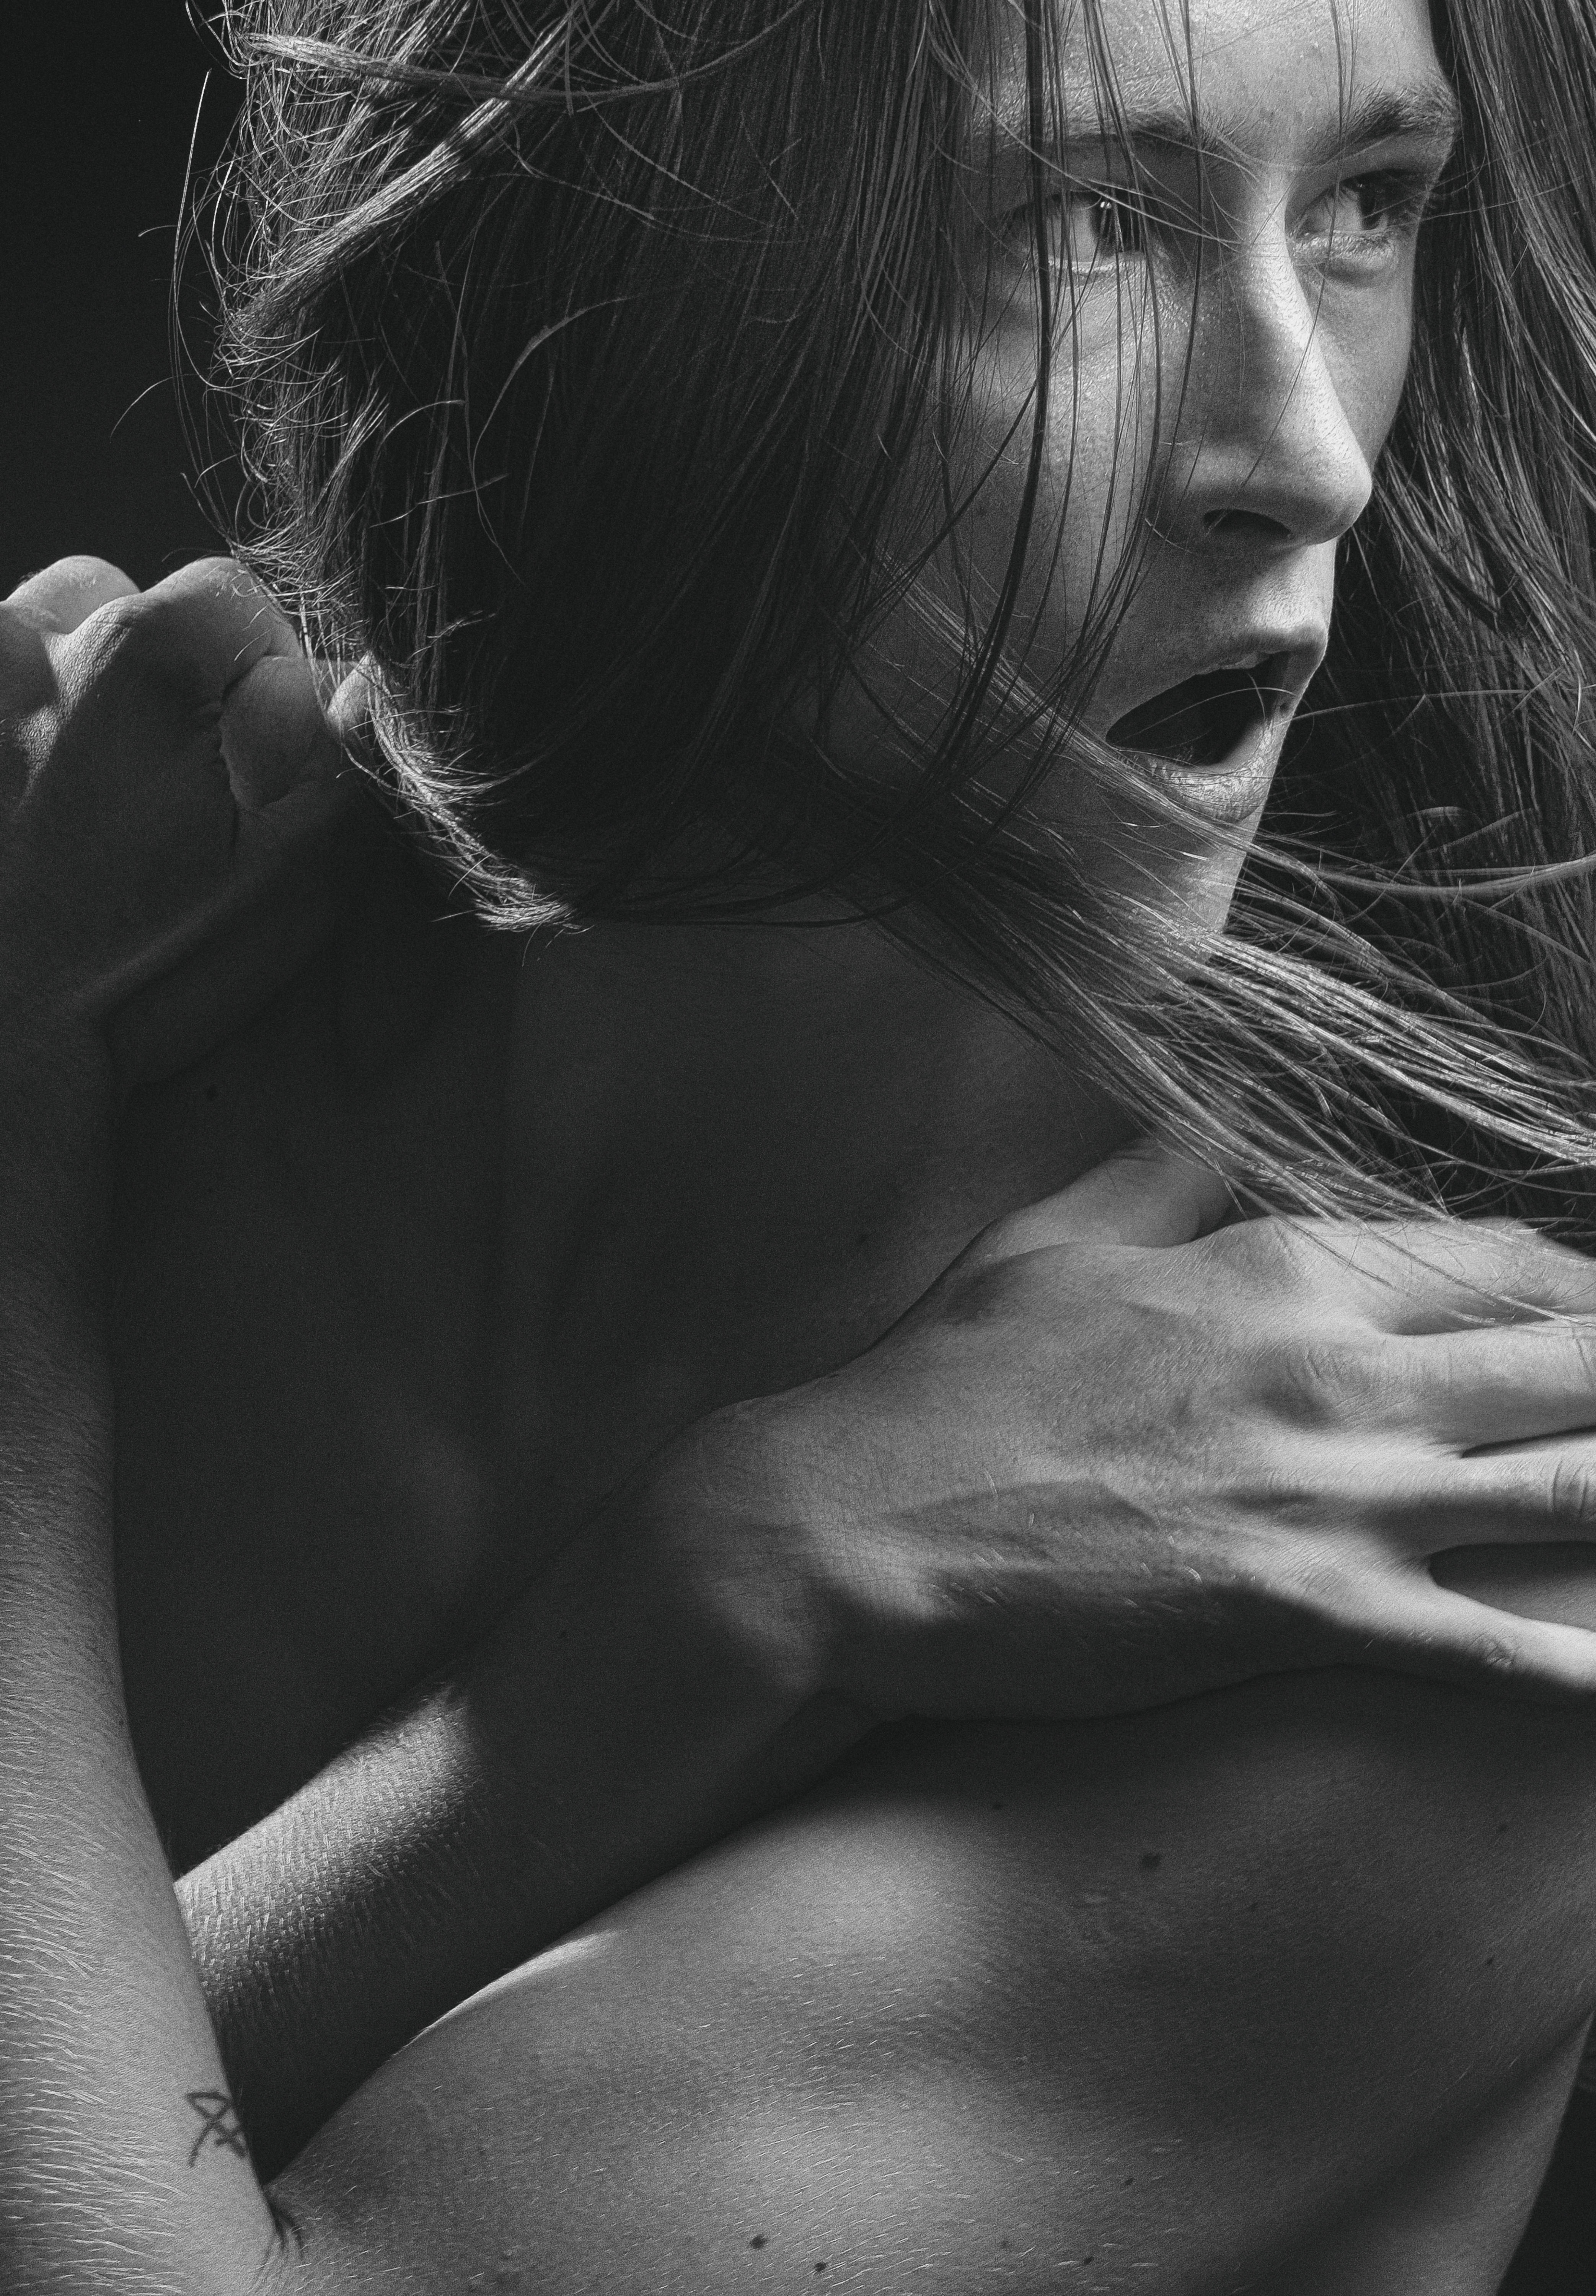
retro, face, beautiful, look, studio, portrait, monochrome, donate, man, lip, eyebrow, shoulder, eyelash, flash photography, neck, black and white, style, chest, elbow, necklace, jewellery, monochrome photography, long hair, darkness, blond, art, human leg, art model, back, fashion accessory, flesh, portrait photography, musical instrument, abdomen, shadow, photo shoot, eyewear